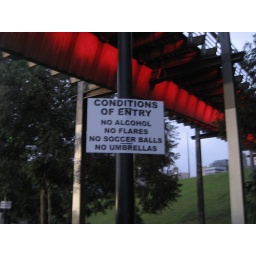
don't bring no soccer balls in here - sign at birrarung marr for world cup fans.